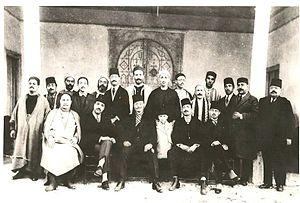
Le Destour est un parti politique tunisien fondé en 1920 et dont le but est de libérer la Tunisie du protectorat français.